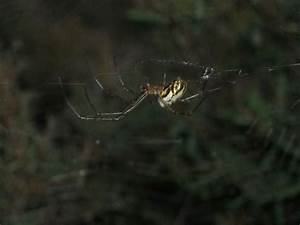
Label: ragno